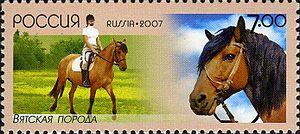
Le Viatka est un petit cheval aborigène de l'ancienne région de Viatka, qui correspond à l'oblast de Kirov en Russie. Probablement influencée par des chevaux estoniens, la race est façonnée par le biotope de la région et prend forme de la fin du XVIIᵉ siècle jusqu'au début du XVIIIᵉ siècle, pour le travail dans les mines. Son endurance, sa vitesse et sa frugalité la rendent particulièrement appréciée pour la traction hippomobile, et ce notamment pour tirer les troïkas, usage qui se développe au siècle suivant.